Sylvester Manor

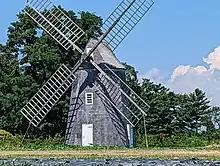
Shelter Island Windmill 20220820 170332666

The land, spanning 8,000 acres on Shelter Island, was acquired by English-born colonist Nathaniel Sylvester in the 17th century. Sylvester and his brother owned two plantations in Barbados and over 200 enslaved Africans. When he died in 1680, the estate and 23 enslaved people were inherited by his descendants.